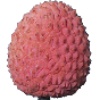
Label: Lychee 1